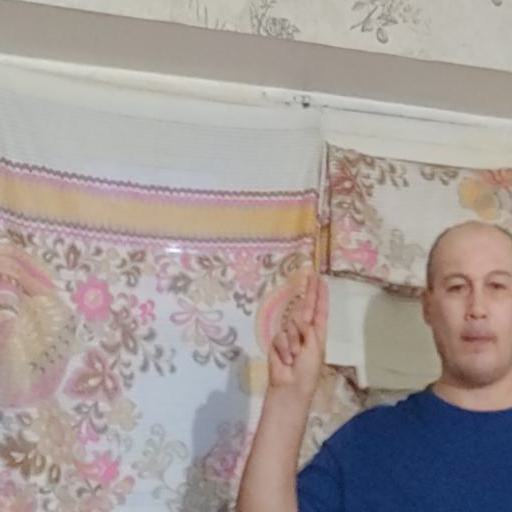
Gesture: two_up